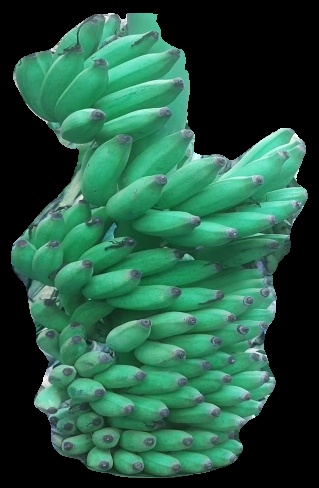
Variety: elakki-bale
Grade: grade1